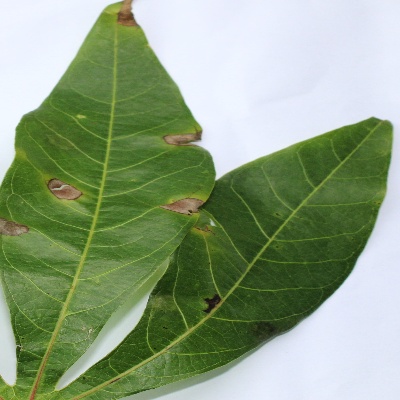
Crop: Cassava
Condition: brown spot